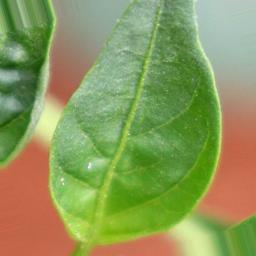
Label: healthy